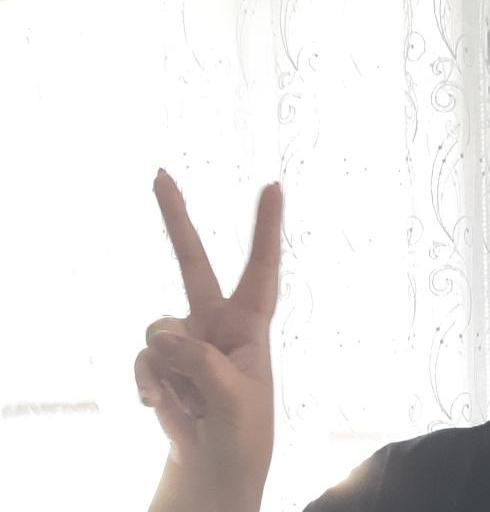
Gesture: peace